Ohio State Route 323

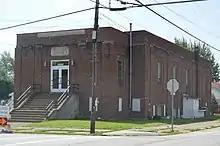
At the western terminus in South Solon

SR 323 runs exclusively within the southern portion of Madison County. No portion of SR 323 is included within the National Highway System.